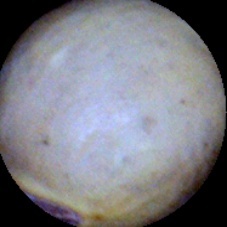
Label: Intact